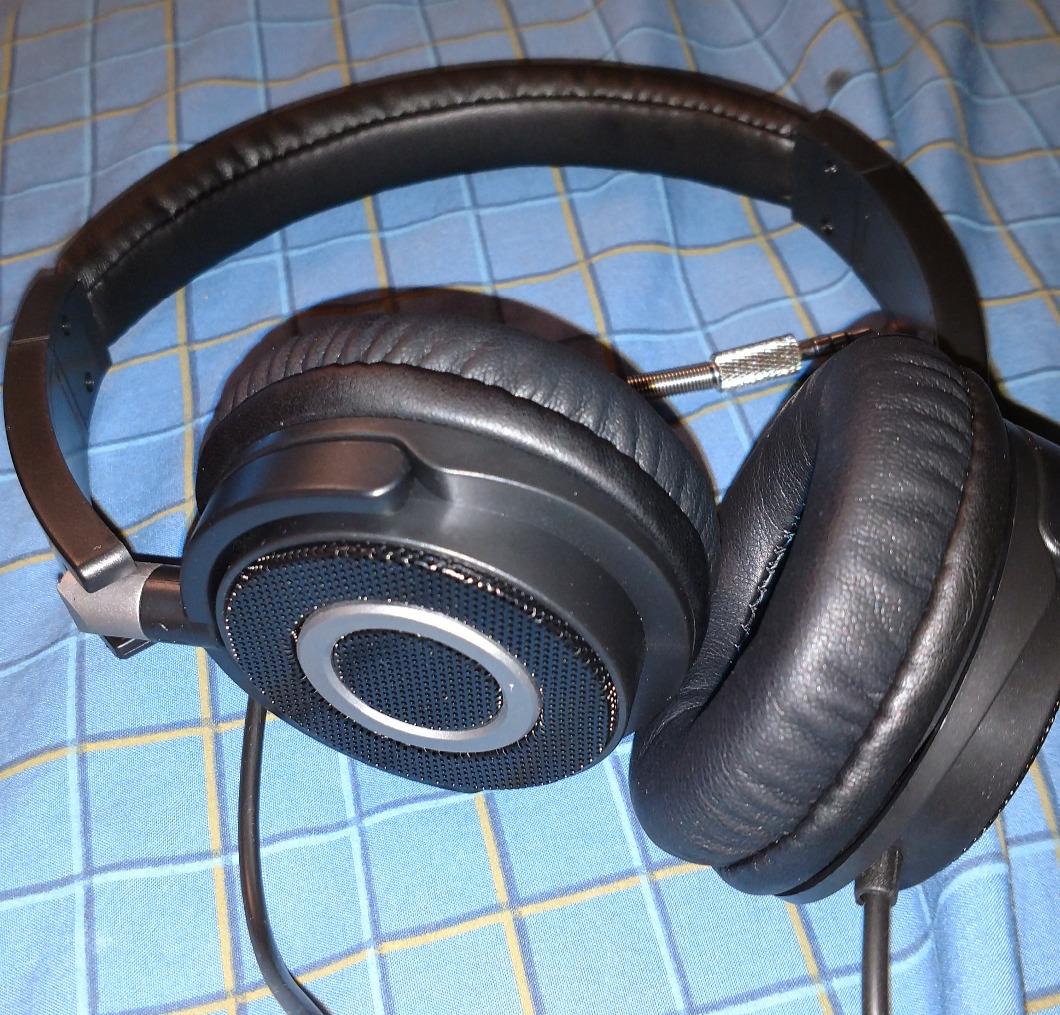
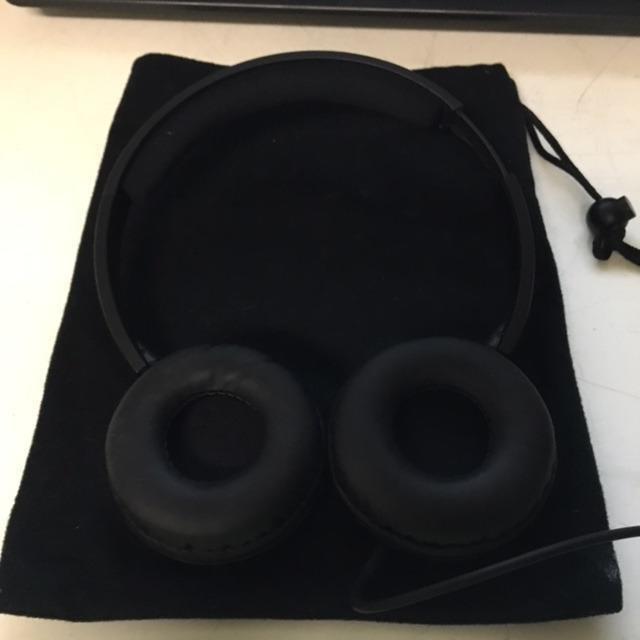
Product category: headphones
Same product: yes